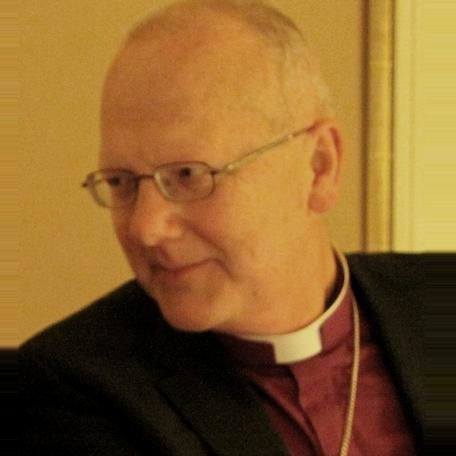
Age: 53